Edinburgh's Runestone

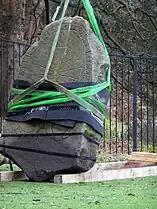

The carving on the stone features a centrally located cross, encircled by a serpent. The runic inscription is carved within the serpent, whose head and tail are linked with the cross' shaft. There are 18 runestones in Sweden which bear similar features and are believed to have been carved by a runemaster called Erik.